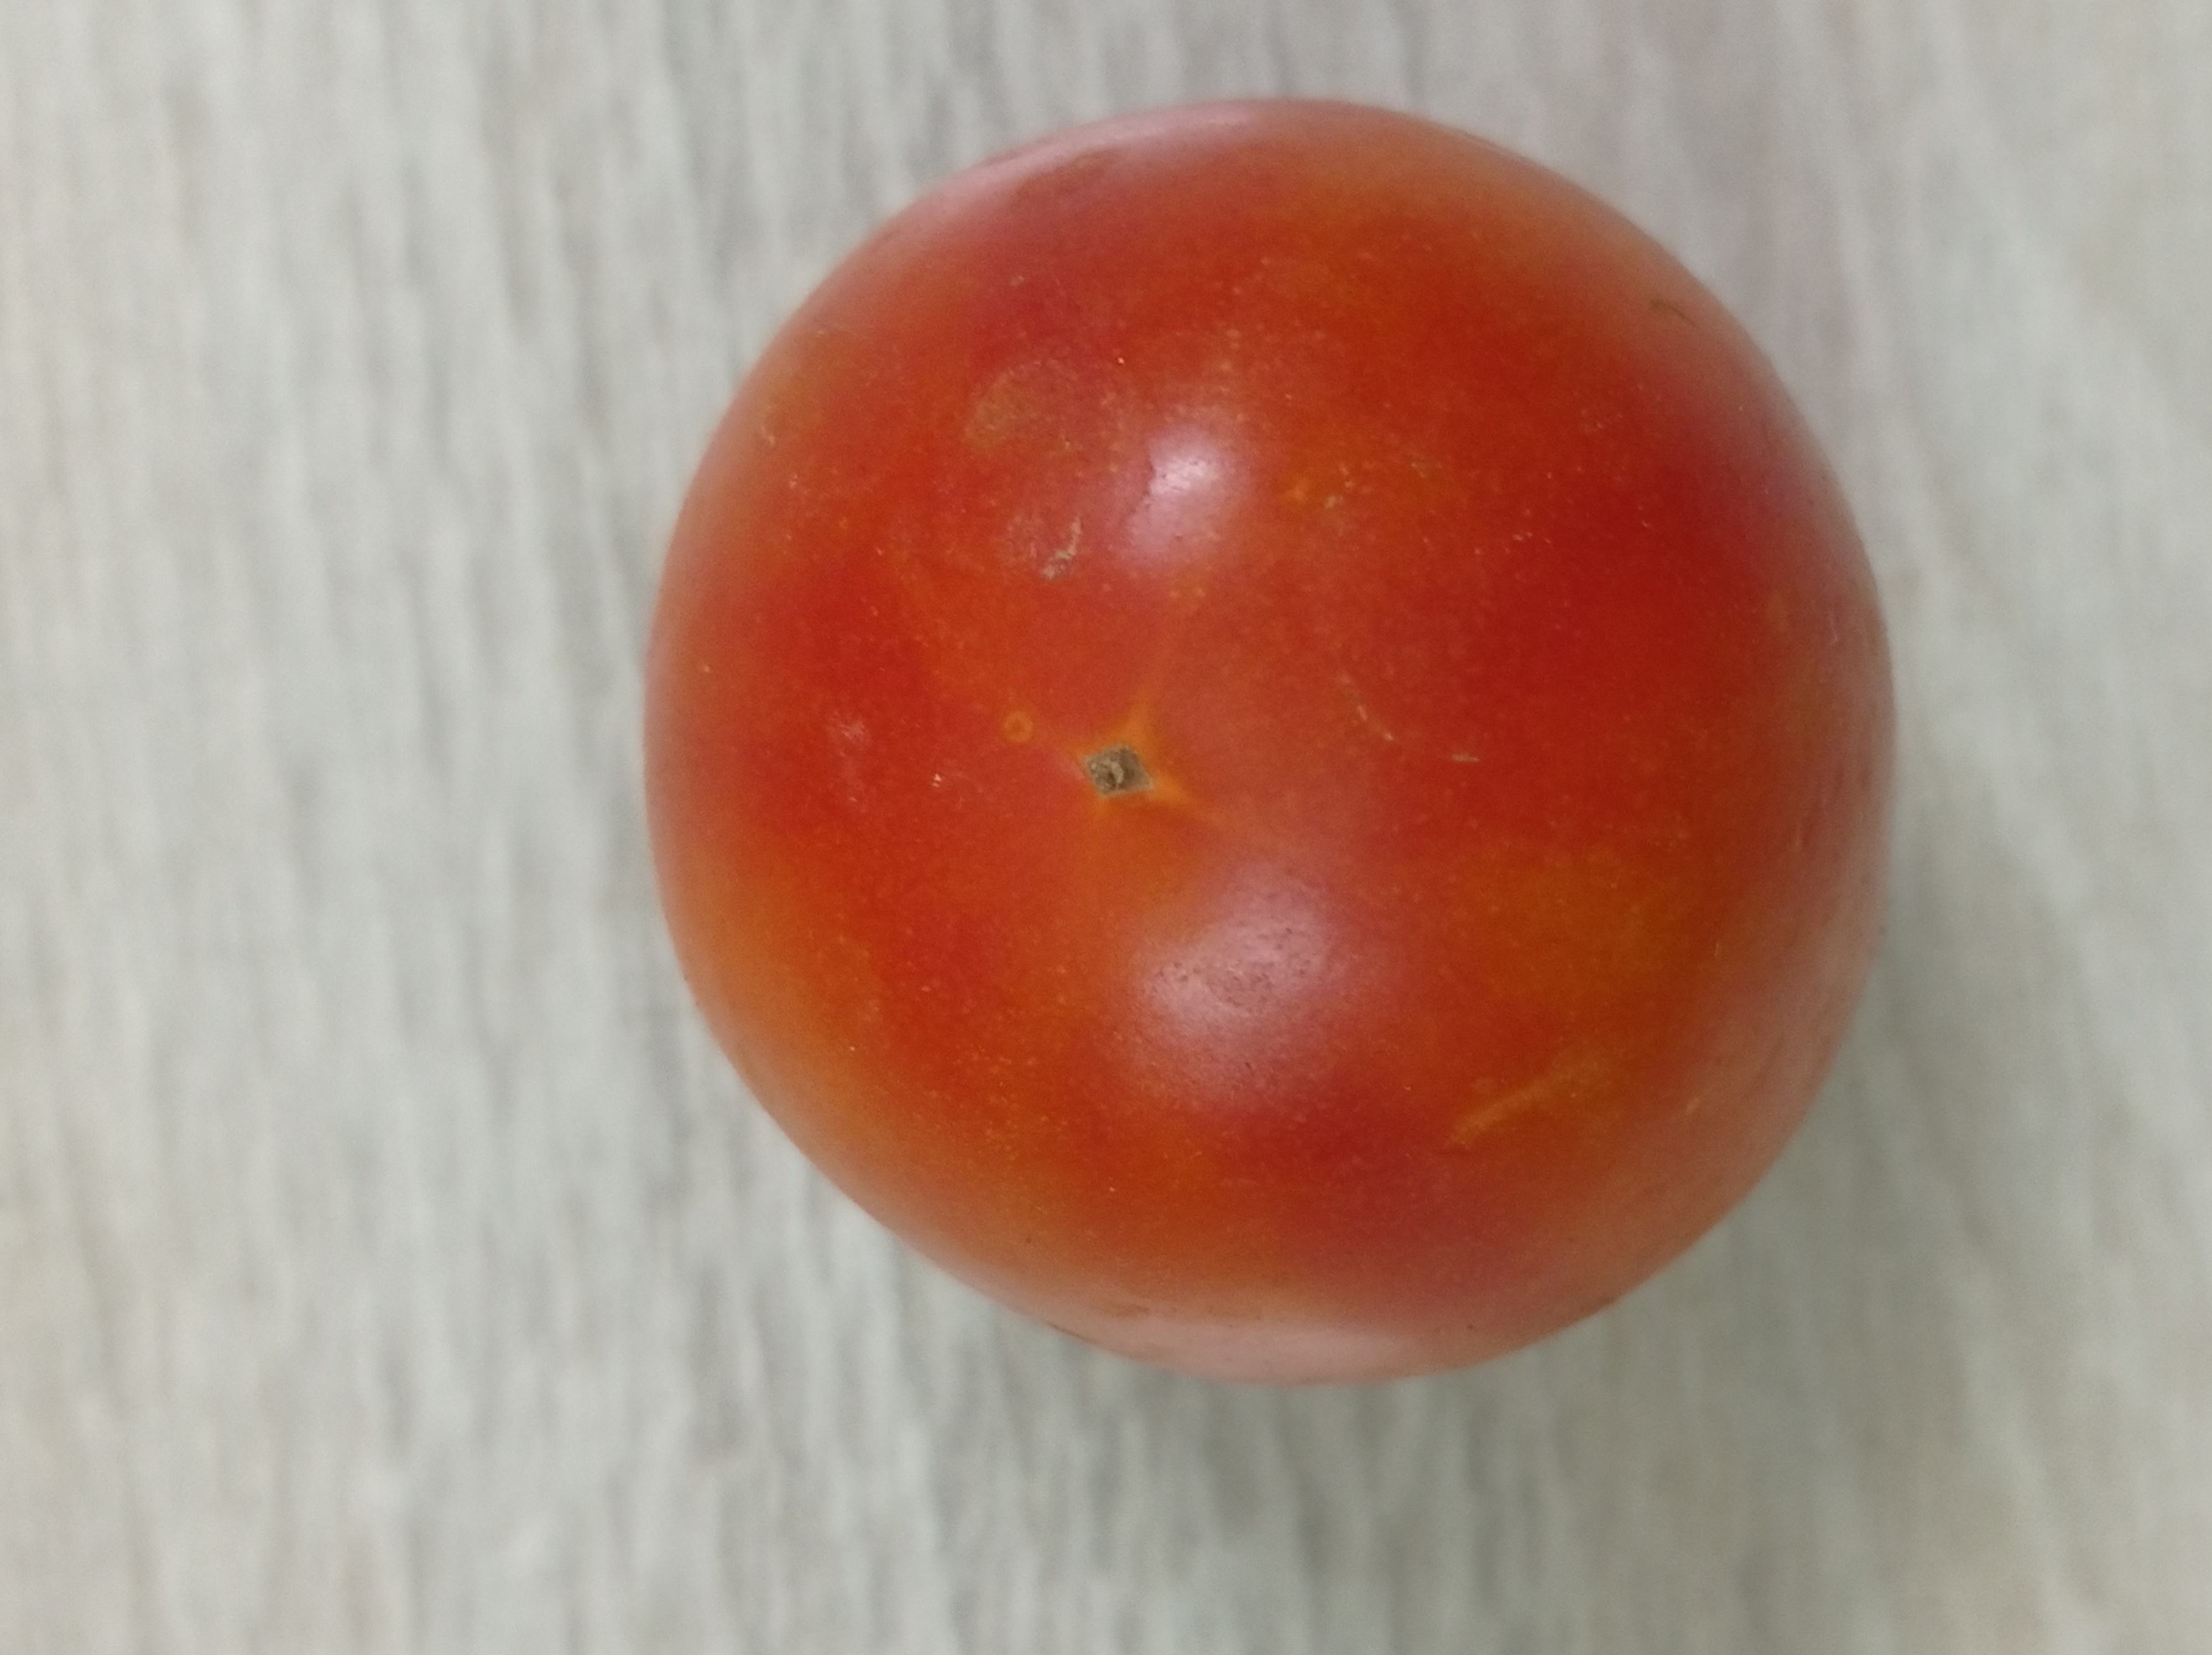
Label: Fresh